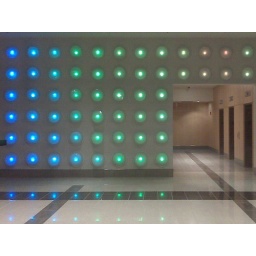
A neat light wall in that new office building/parking garage at 10th/mulberry